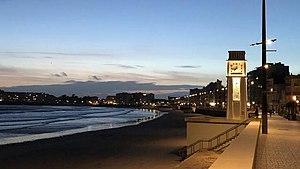
Photographie du ""remblai"" (promenades Lafargue et Clemenceau) des Sables-d'Olonne de nuit prise en 2019"
Les Sables-d’Olonne est une commune nouvelle française, sous-préfecture du département de la Vendée dans la région des Pays-de-la-Loire.
La Vendée est un département français traversé par la Vendée, rivière homonyme, affluent de la Sèvre Niortaise. Il est situé dans la région des Pays de la Loire et dans la province historique du Poitou, le département correspondant à l'ancien Bas-Poitou. L'Insee et la Poste lui attribuent le code 85. Sa préfecture est La Roche-sur-Yon.